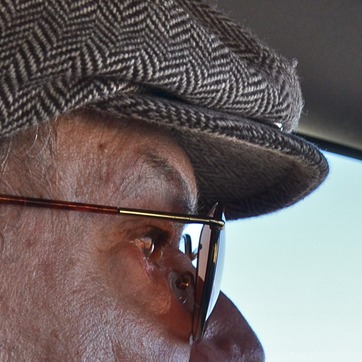
Material: hair